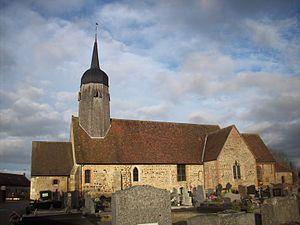
Église Saint-Pierre